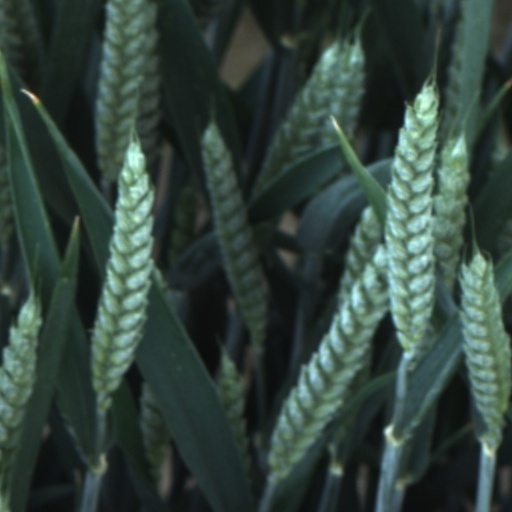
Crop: wheat